Law enforcement in Sri Lanka

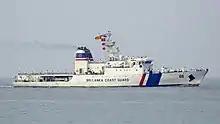
SLCG Suraksha on 71st Independence Navy display.

The Sri Lankan Coast Guard was established in 2010 and is under the purview of the Ministry of Defence. Coast Guard officers are considered as peace officers under the Code of Criminal Procedure Act of 1979.